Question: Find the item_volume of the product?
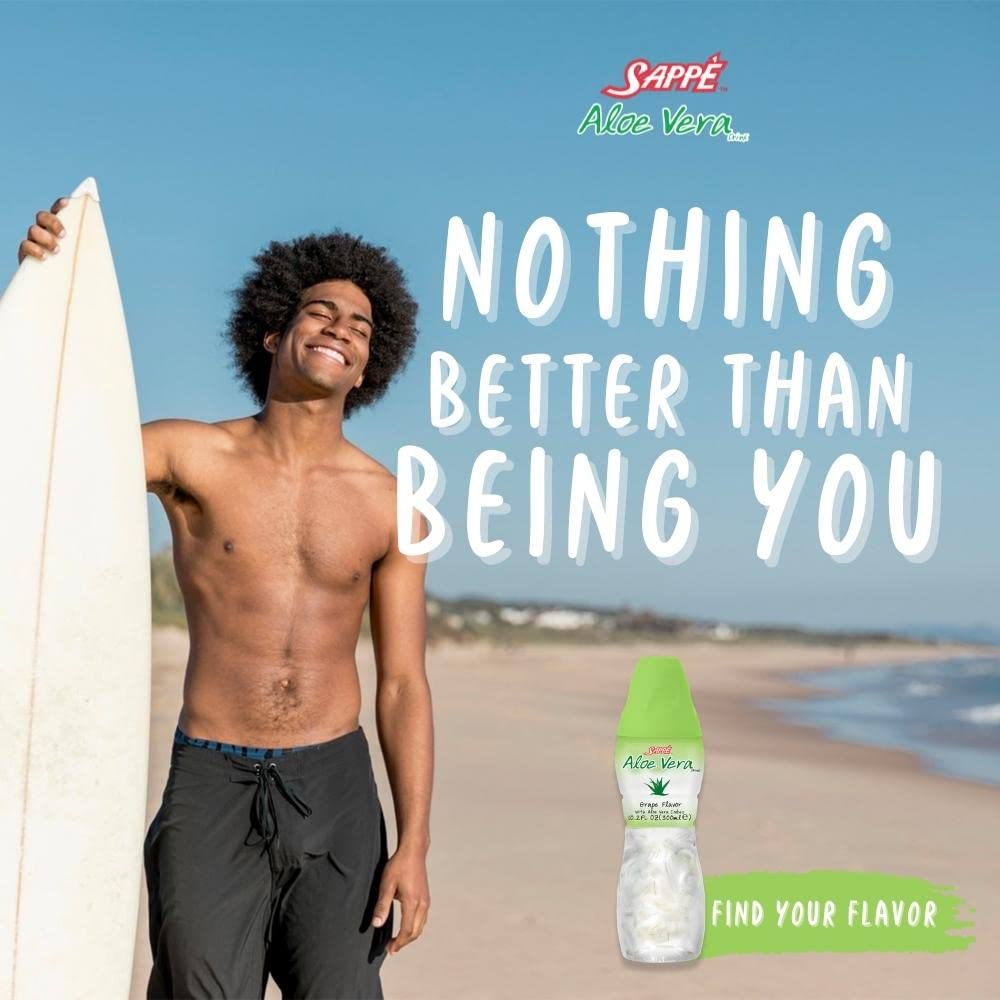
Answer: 300.0 millilitre